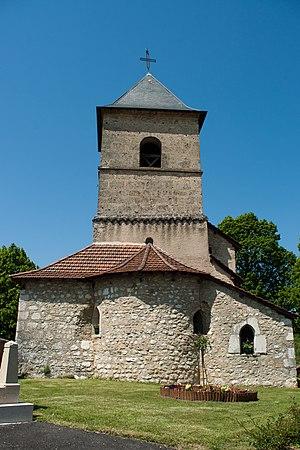
Église de Seillonnaz, France